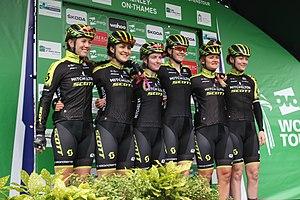
La saison 2019 de l'équipe cycliste féminine Mitchelton-Scott est la huitième de la formation. L'Australienne Grace Brown et la Néerlandaise Moniek Tenniglo rejoignent l'équipe tandis que la sprinteuse belge Jolien D'Hoore la quitte.